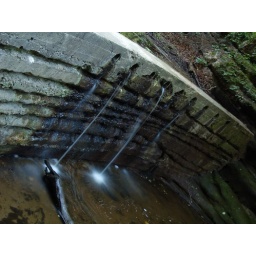
streams of water falling out of rock formations at Matthiessen Dells Area near Starved Rock in IL